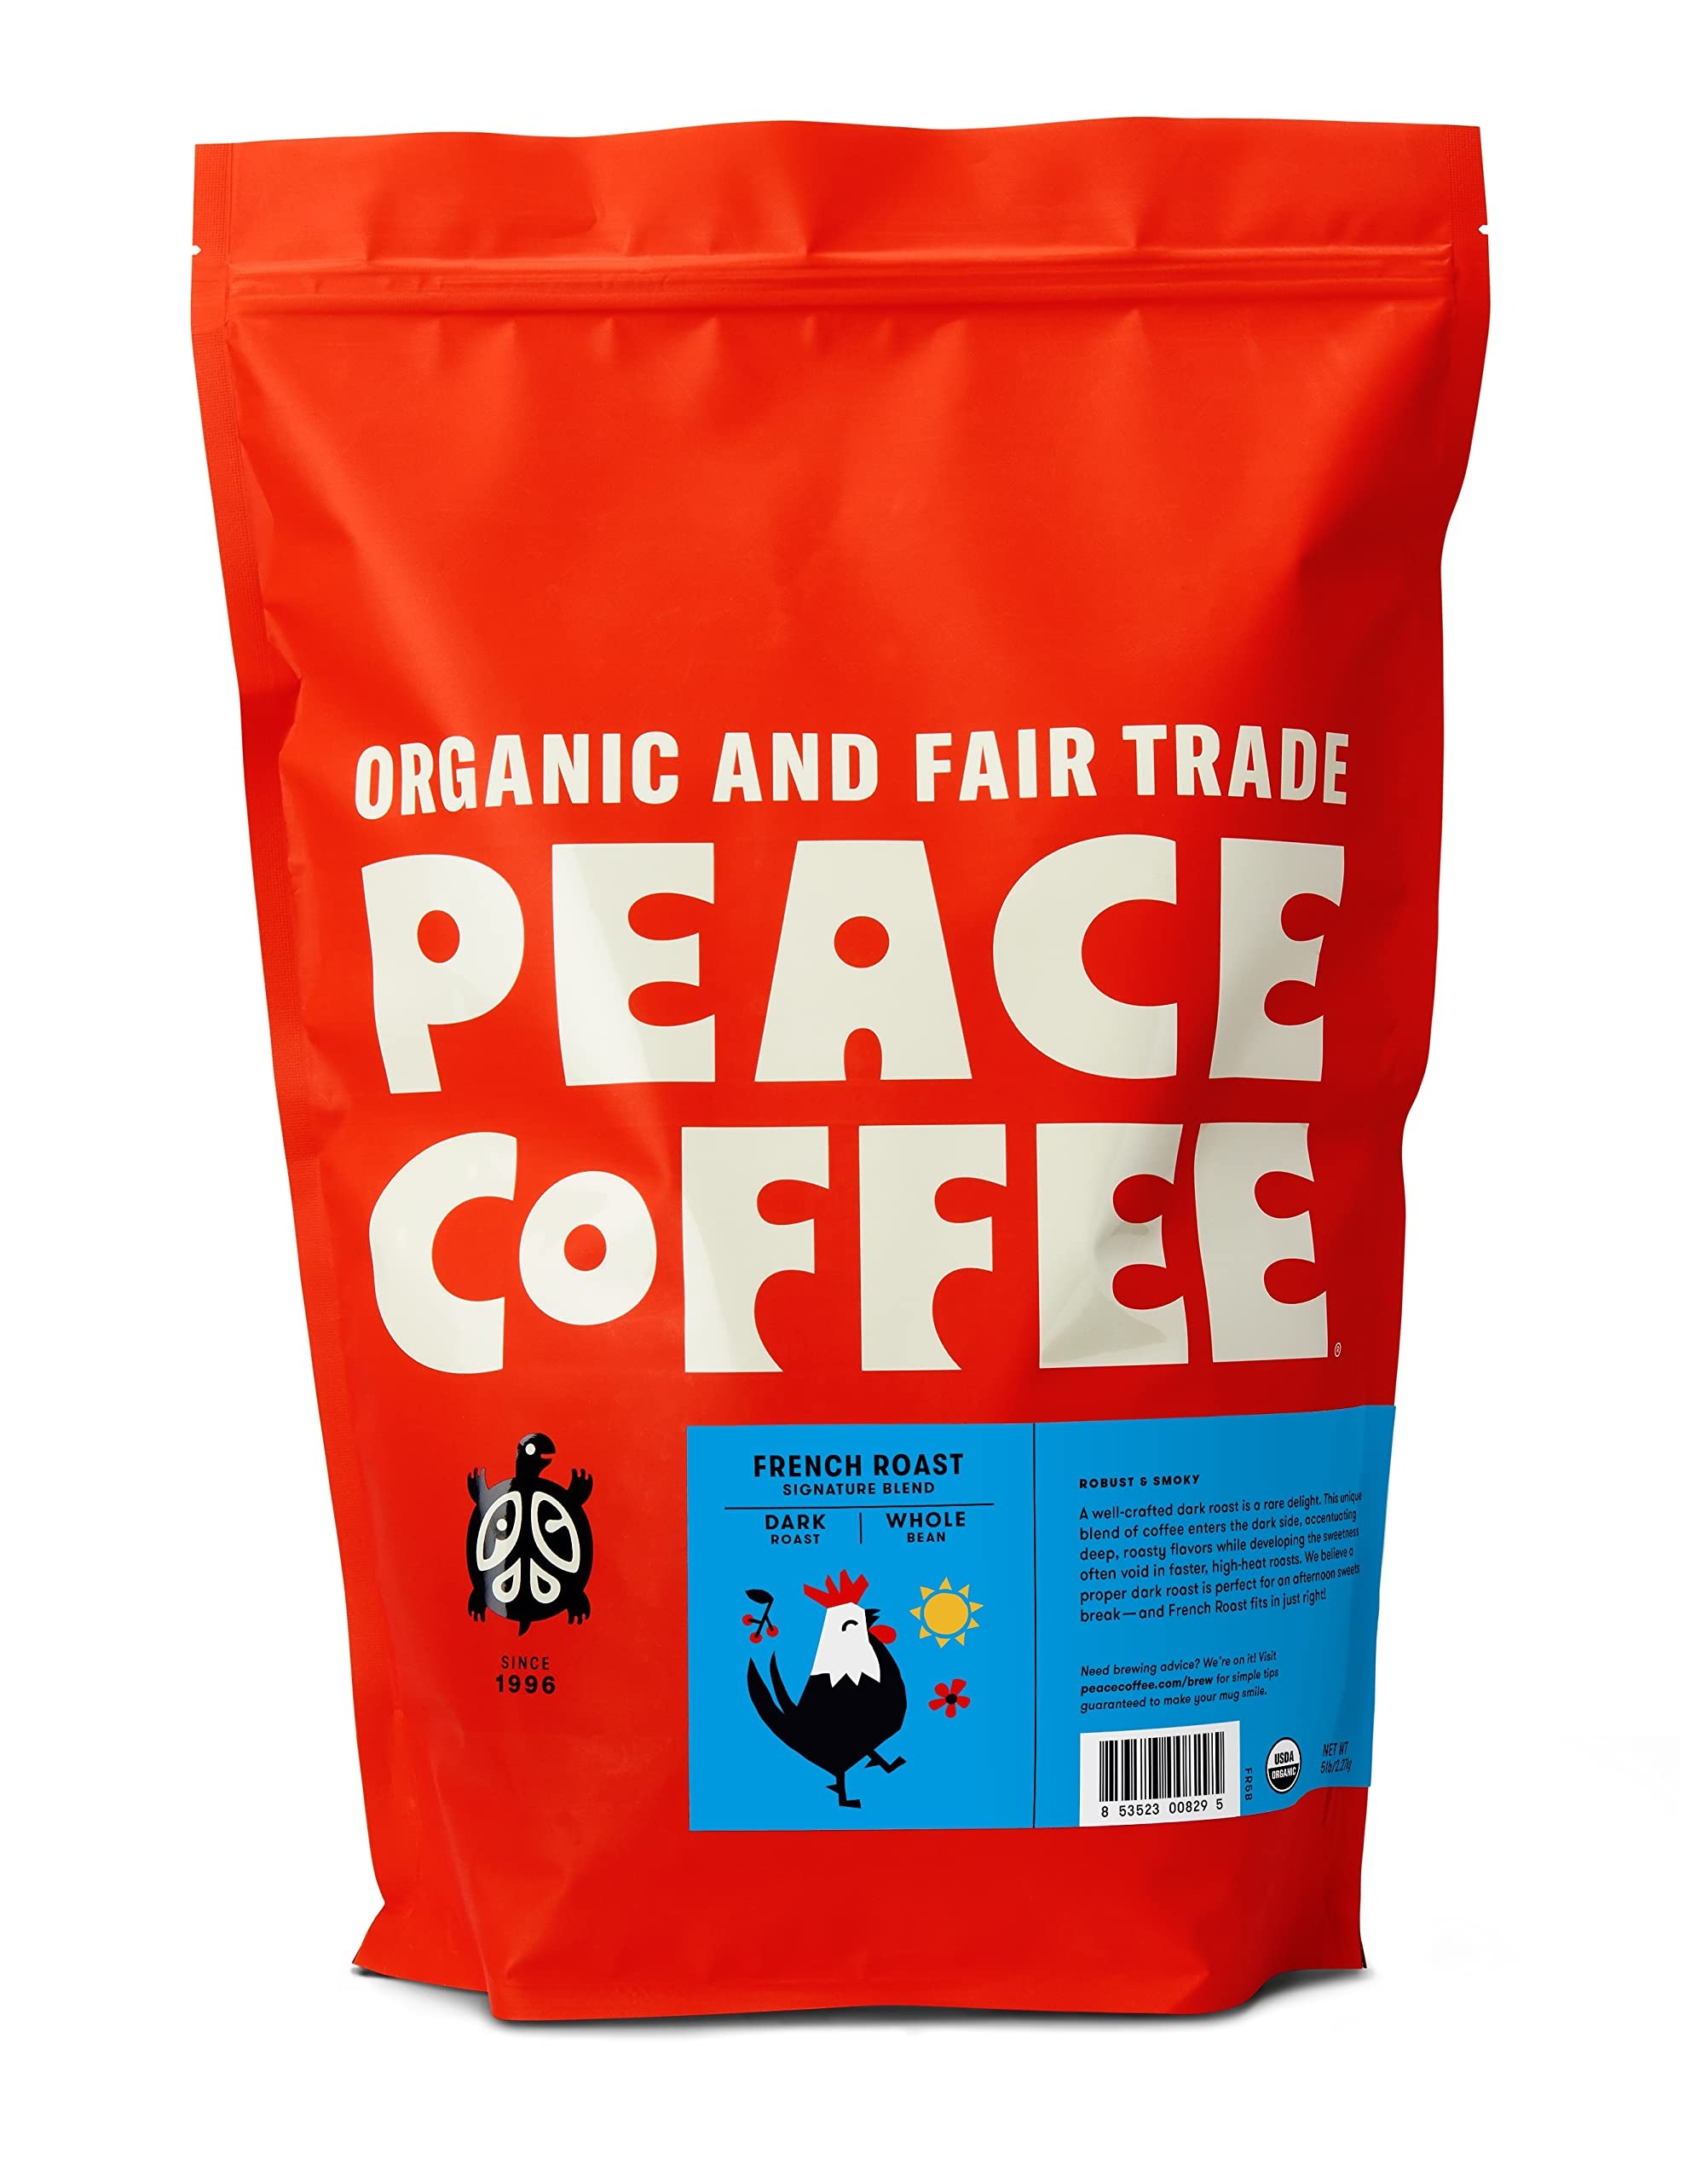
Item Name: Peace Coffee French Roast | 5 lb Whole Bean Dark Roast | Organic Fair Trade | Soft, Gentle Flavor | Shade Grown, Fresh Roasted
Bullet Point 1: UNIQUELY CRAFTED: Savor the rich and bold flavor of this dark roast made from the best coffee beans with flavor notes of baking chocolate, smoke and dried fruit, and an irresistible aroma of molasses, smoke butter and dried herbs
Bullet Point 2: QUALITY FIRST: USDA certified organic coffee from Cooperativa Agrarian Cafetalera in San Martin de Pangoa, Peru that is B Corp certified by the B Lab to meet rigorous standards of social and environmental performance
Bullet Point 3: ALWAYS SMOOTH: Our chemical-free dark roast coffee has a gentle body with soft acidity, giving it a unique taste that you won't find anywhere else
Bullet Point 4: SUSTAINABLY SOURCED: All Peace Coffees are organic, fair trade, shade grown, and sourced from small growers who are committed to sustainable and ethical practices, ensuring that you get the best coffee beans possible
Bullet Point 5: RICH AND FLAVORFUL: Perfect for those who want to enjoy a cup of coffee that is perfect for an afternoon sweets break - and our organic French Roast coffee fits in just right!
Product Description: A well-crafted dark roast is a rare delight. This unique organic French Roast coffee enters the dark side, accentuating deep, roasty flavors while developing the sweetness often void in faster, high-heat roasts. We believe a proper dark roast is perfect for an afternoon sweets break – and our organic French Roast coffee fits in just right!
Value: 80.0
Unit: Ounce

Price: 75.99